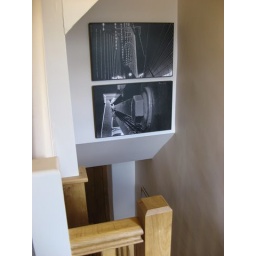
My suspension bridge prints in my parents house - given to dad for his 60th.